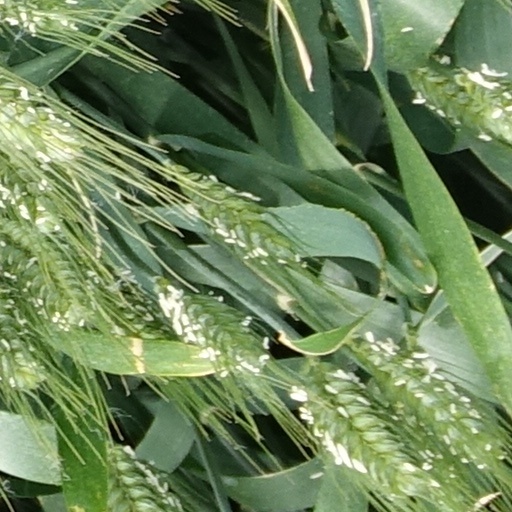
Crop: wheat